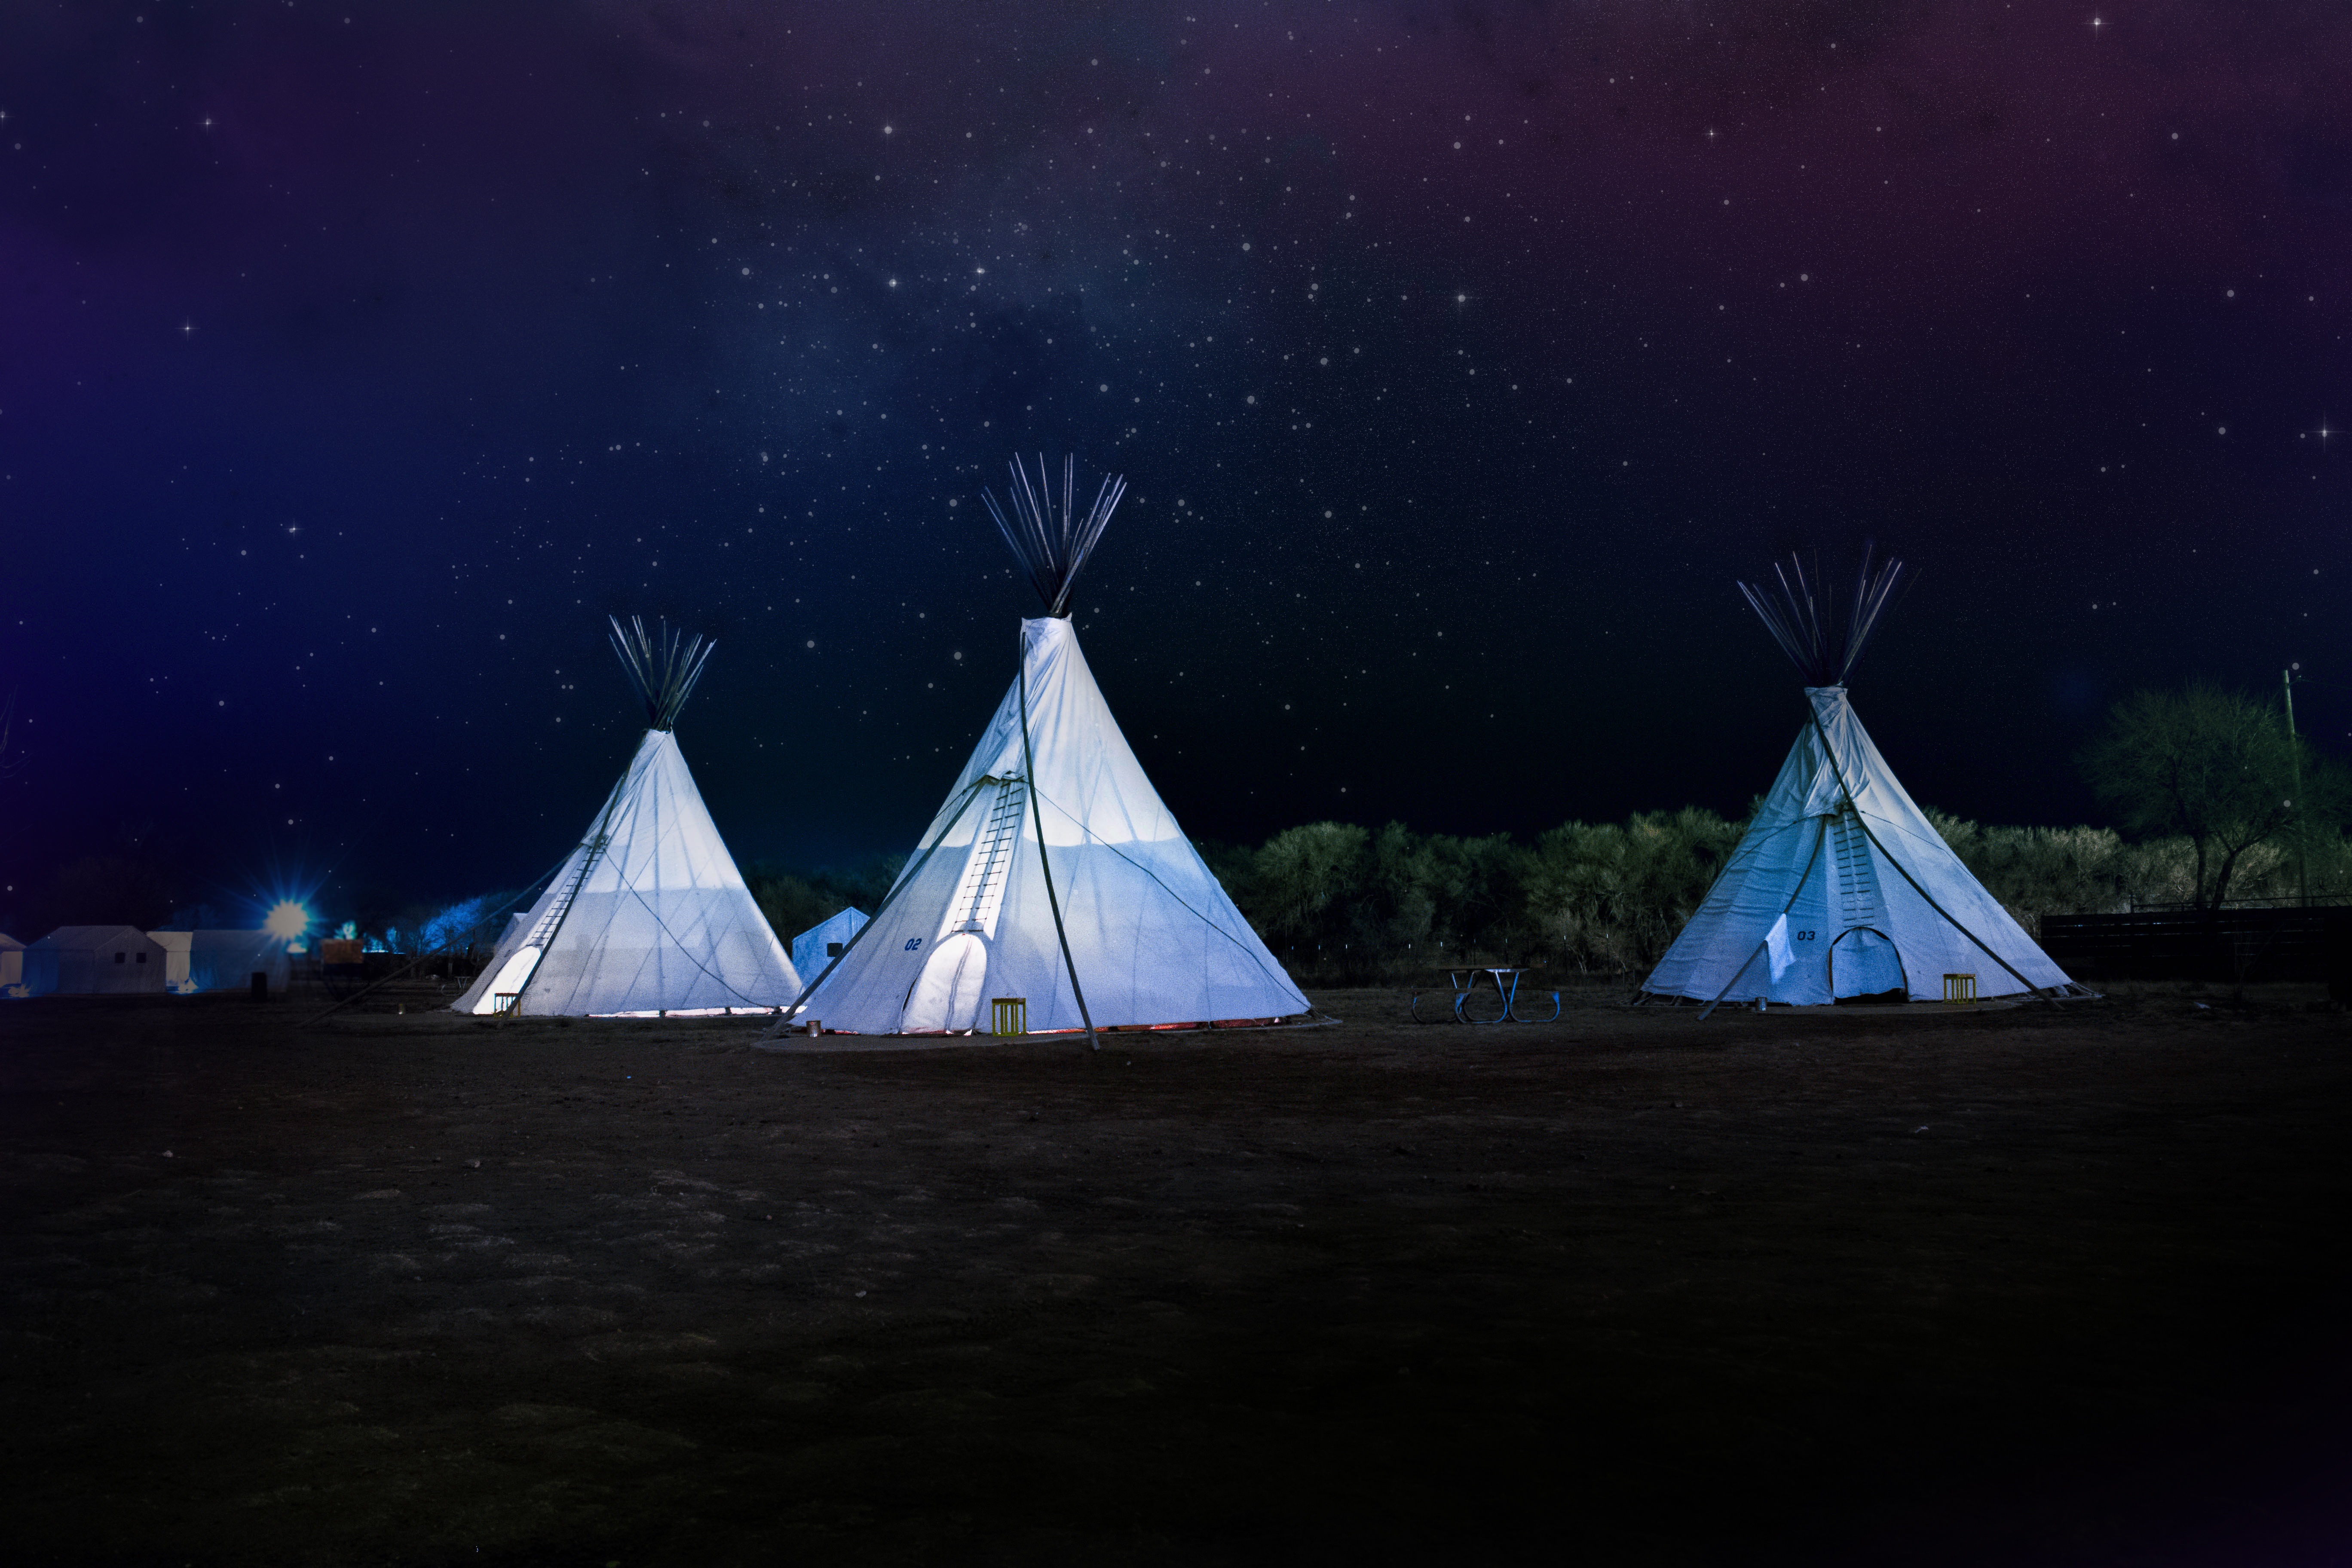
nature, light, sky, night, sunlight, star, dark, evening, reflection, darkness, blue, moonlight, nighttime, teepee, shape, night sky stars, astronomical object, atmosphere of earth